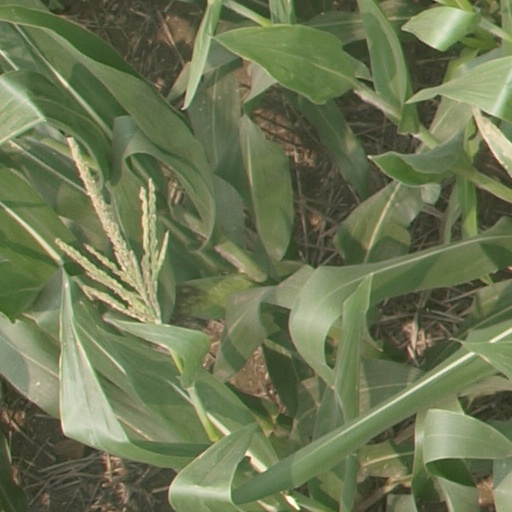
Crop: maize; corn